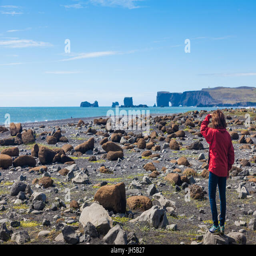
female tourist gazing out across a rock - strewn beach